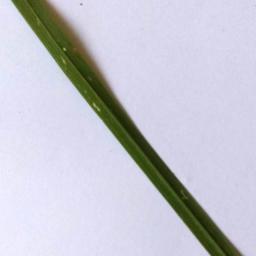
Label: Rice___Leaf_Blast